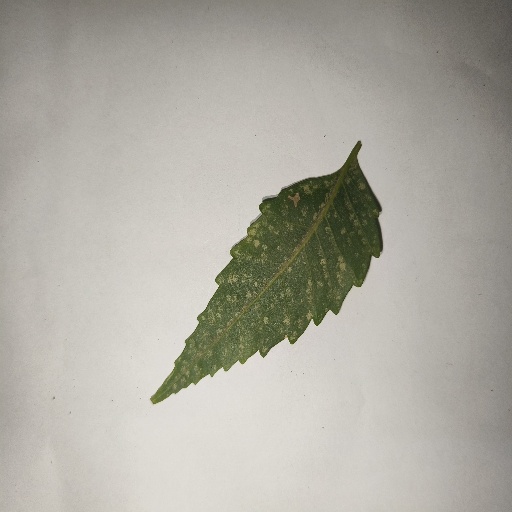
Species: Neem
Leaf condition: Powdery Mildew